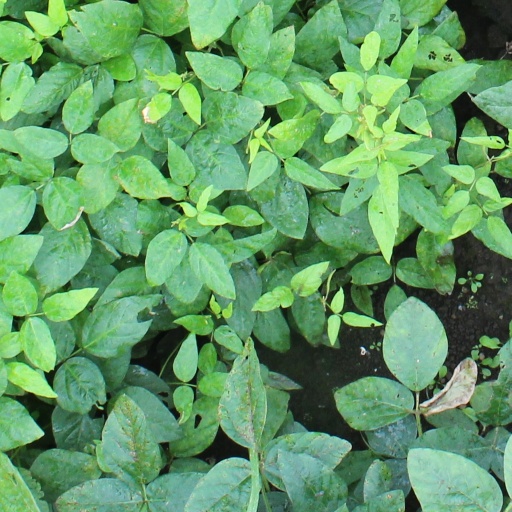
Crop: soybean